Doublelift

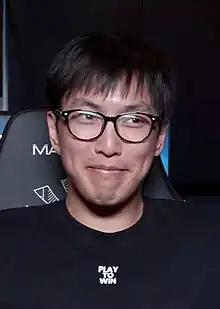
Peng in 2019

Yiliang "Peter" Peng, better known as Doublelift, is an American content creator, streamer, and semi-professional and former-professional "League of Legends" player. He previously played for Counter Logic Gaming, Team Liquid, Team SoloMid, and 100 Thieves, and currently plays for his own personal team, Near Airport. Peng is considered as one of the greatest North American "League of Legends" Championship Series players of all time. He is known for being a fierce competitor and trash-talking his opponents. One of his most famous statements came in 2013 at the League of Legends All-Star tournament when he claimed that, "Everyone else is trash."